Keening

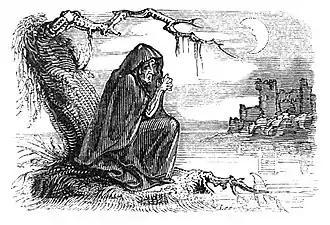
Bunworth Banshee, Fairy Legends and Traditions of the South of Ireland by Thomas Crofton Croker, 1825

Around 1791, the antiquarian William Beauford (1735–1819) described in detail the practice of keening at a traditional Irish funeral ceremony and transcribed the keening melodies that were sung. He provided the following information: